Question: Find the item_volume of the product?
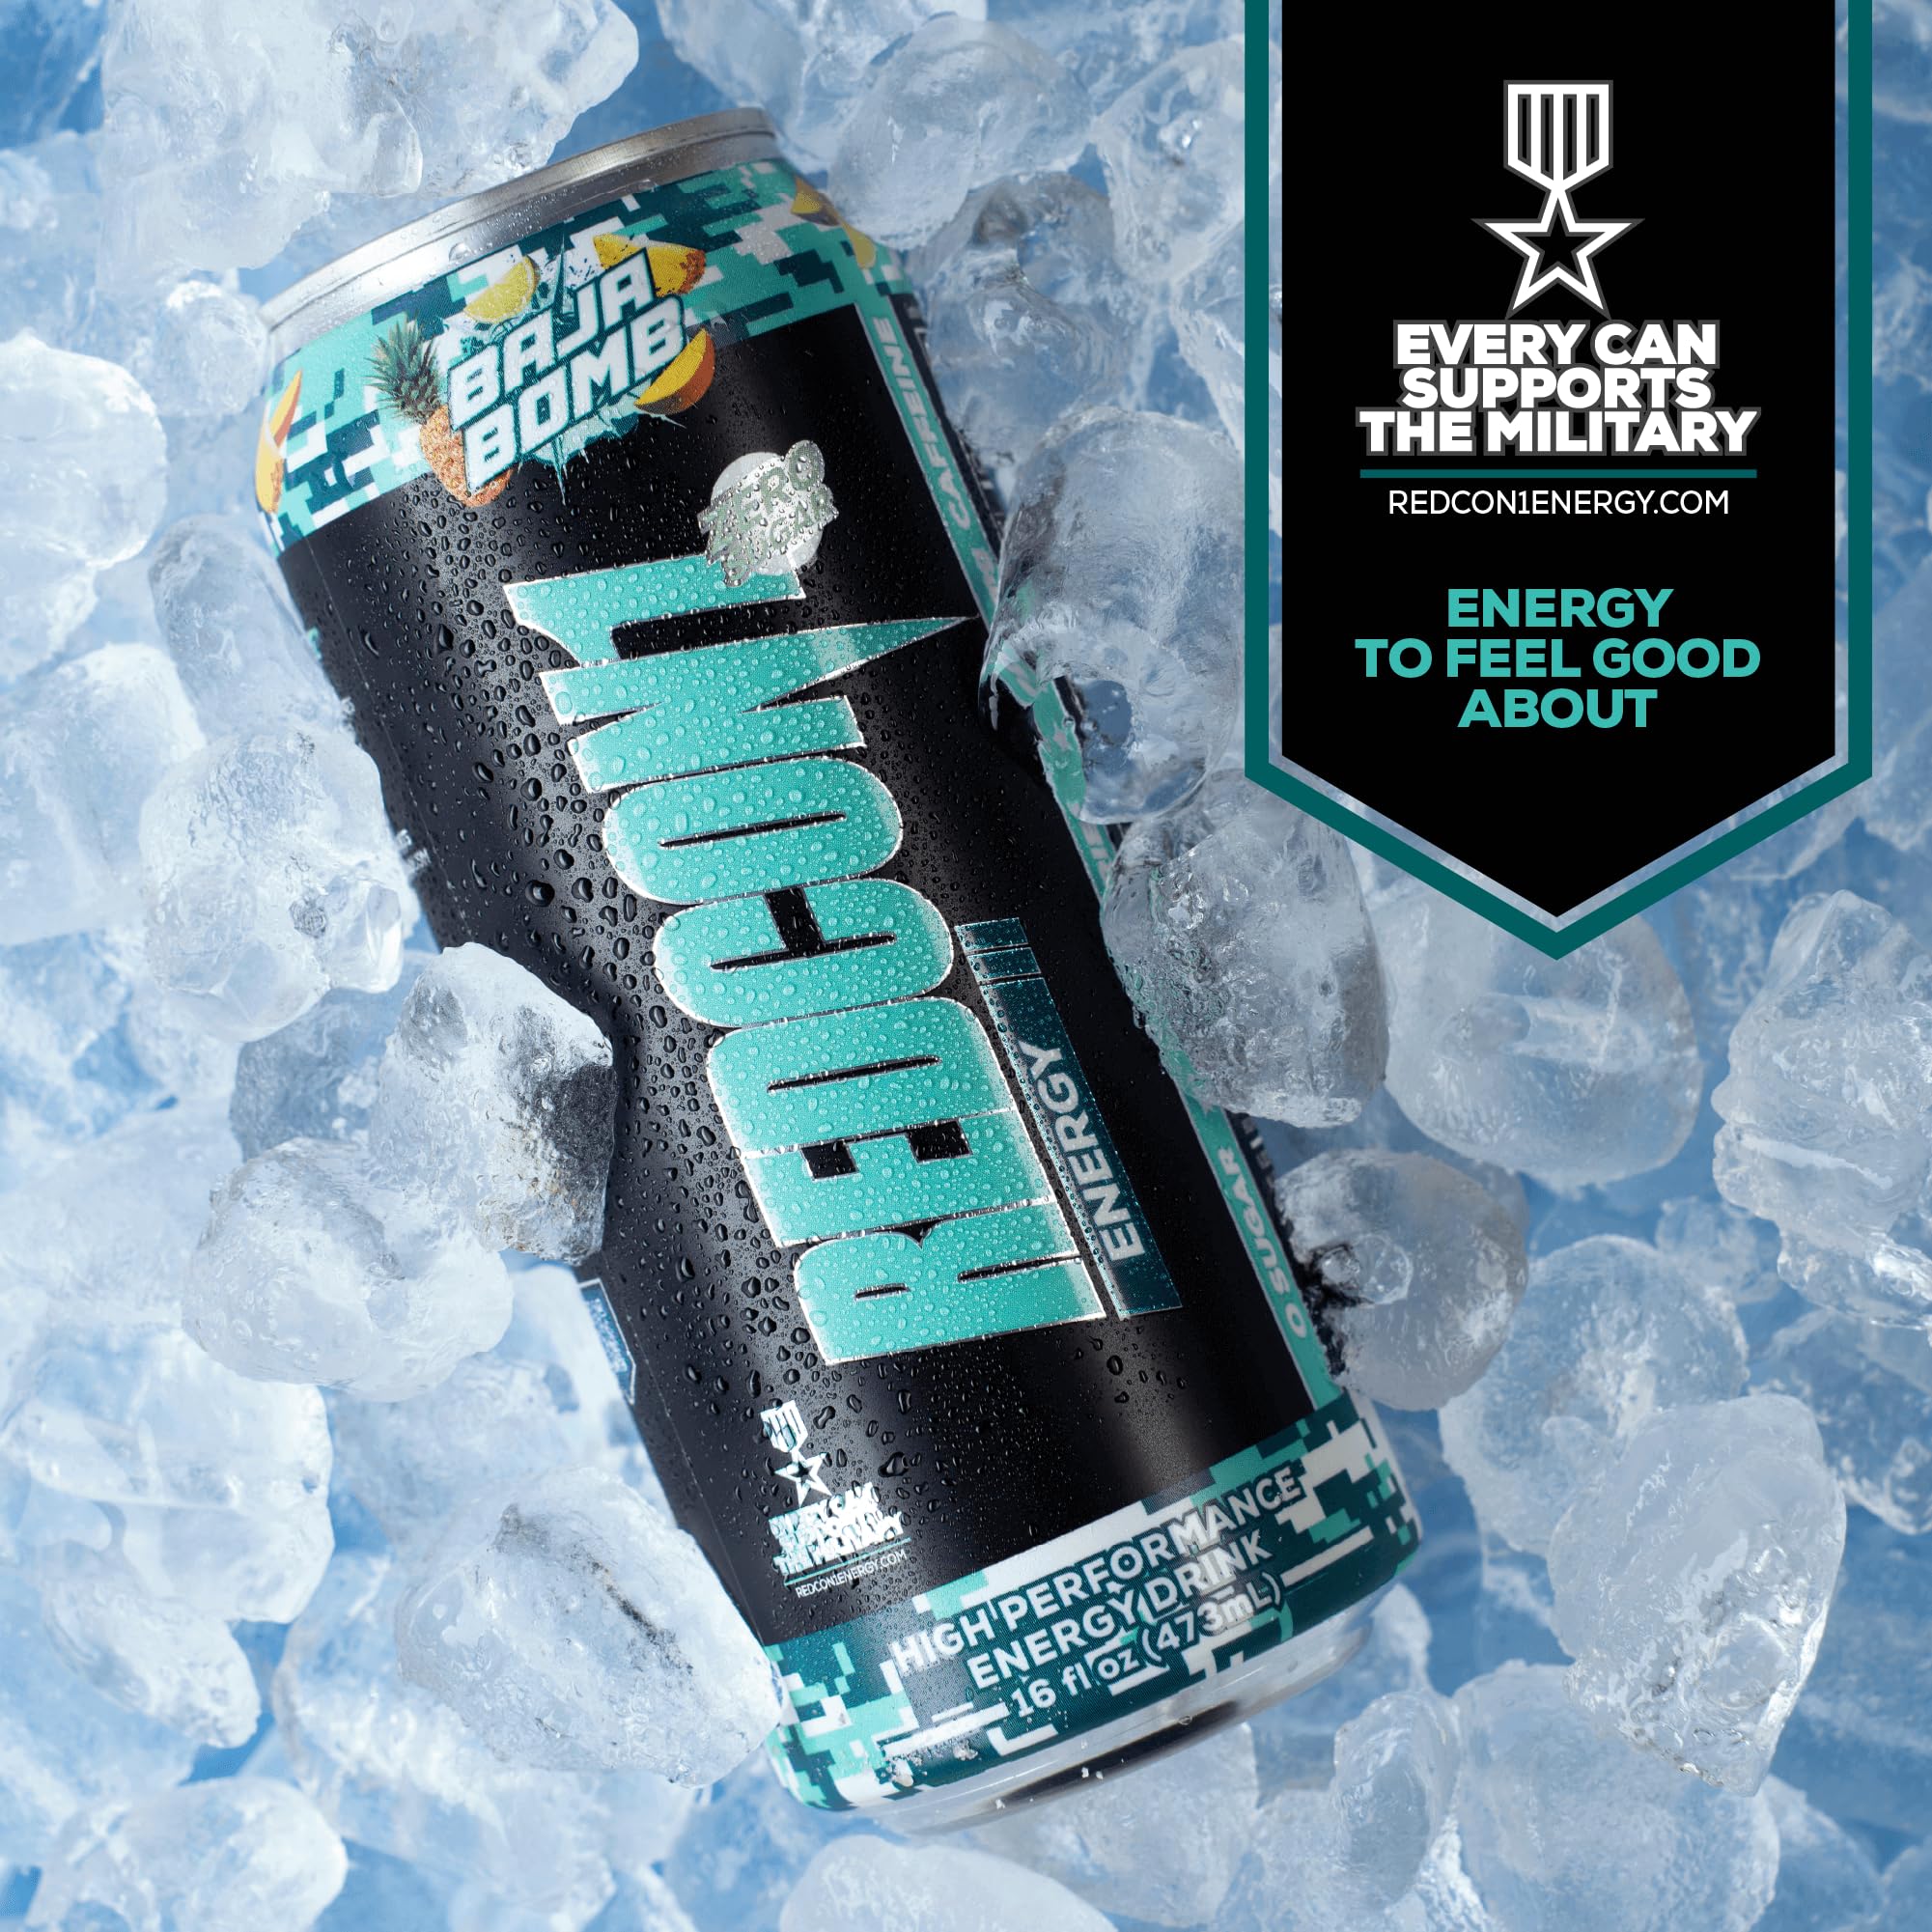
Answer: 16.0 fluid ounce